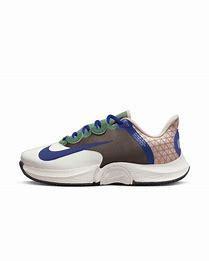
Brand: Nike
Model: Court Air Zoom GP Turbo